Kaigara Bushi

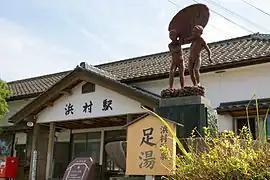
The Kaigarabushi statue in front of Hamamura Station of JR San'in Main Line

Kaigara Bushi (literally "Shell tune"), also spelled Kaigarabushi or Kaigara-bushi, is a Japanese folk song that originated in Hamamura Onsen, Ketaka Town, Tottori City, Tottori Prefecture. It is a work song of the fishermen who worked on the Japan Sea coast.